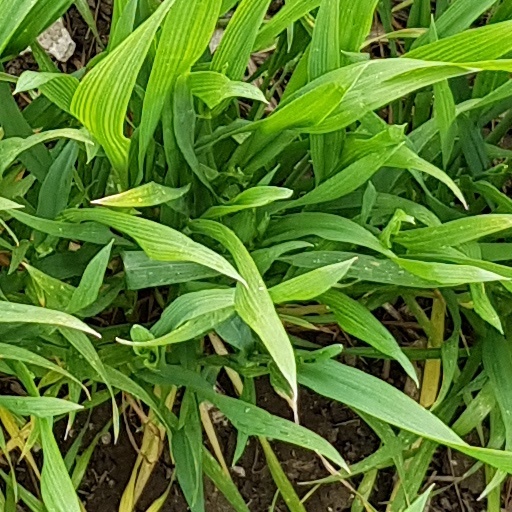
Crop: wheat